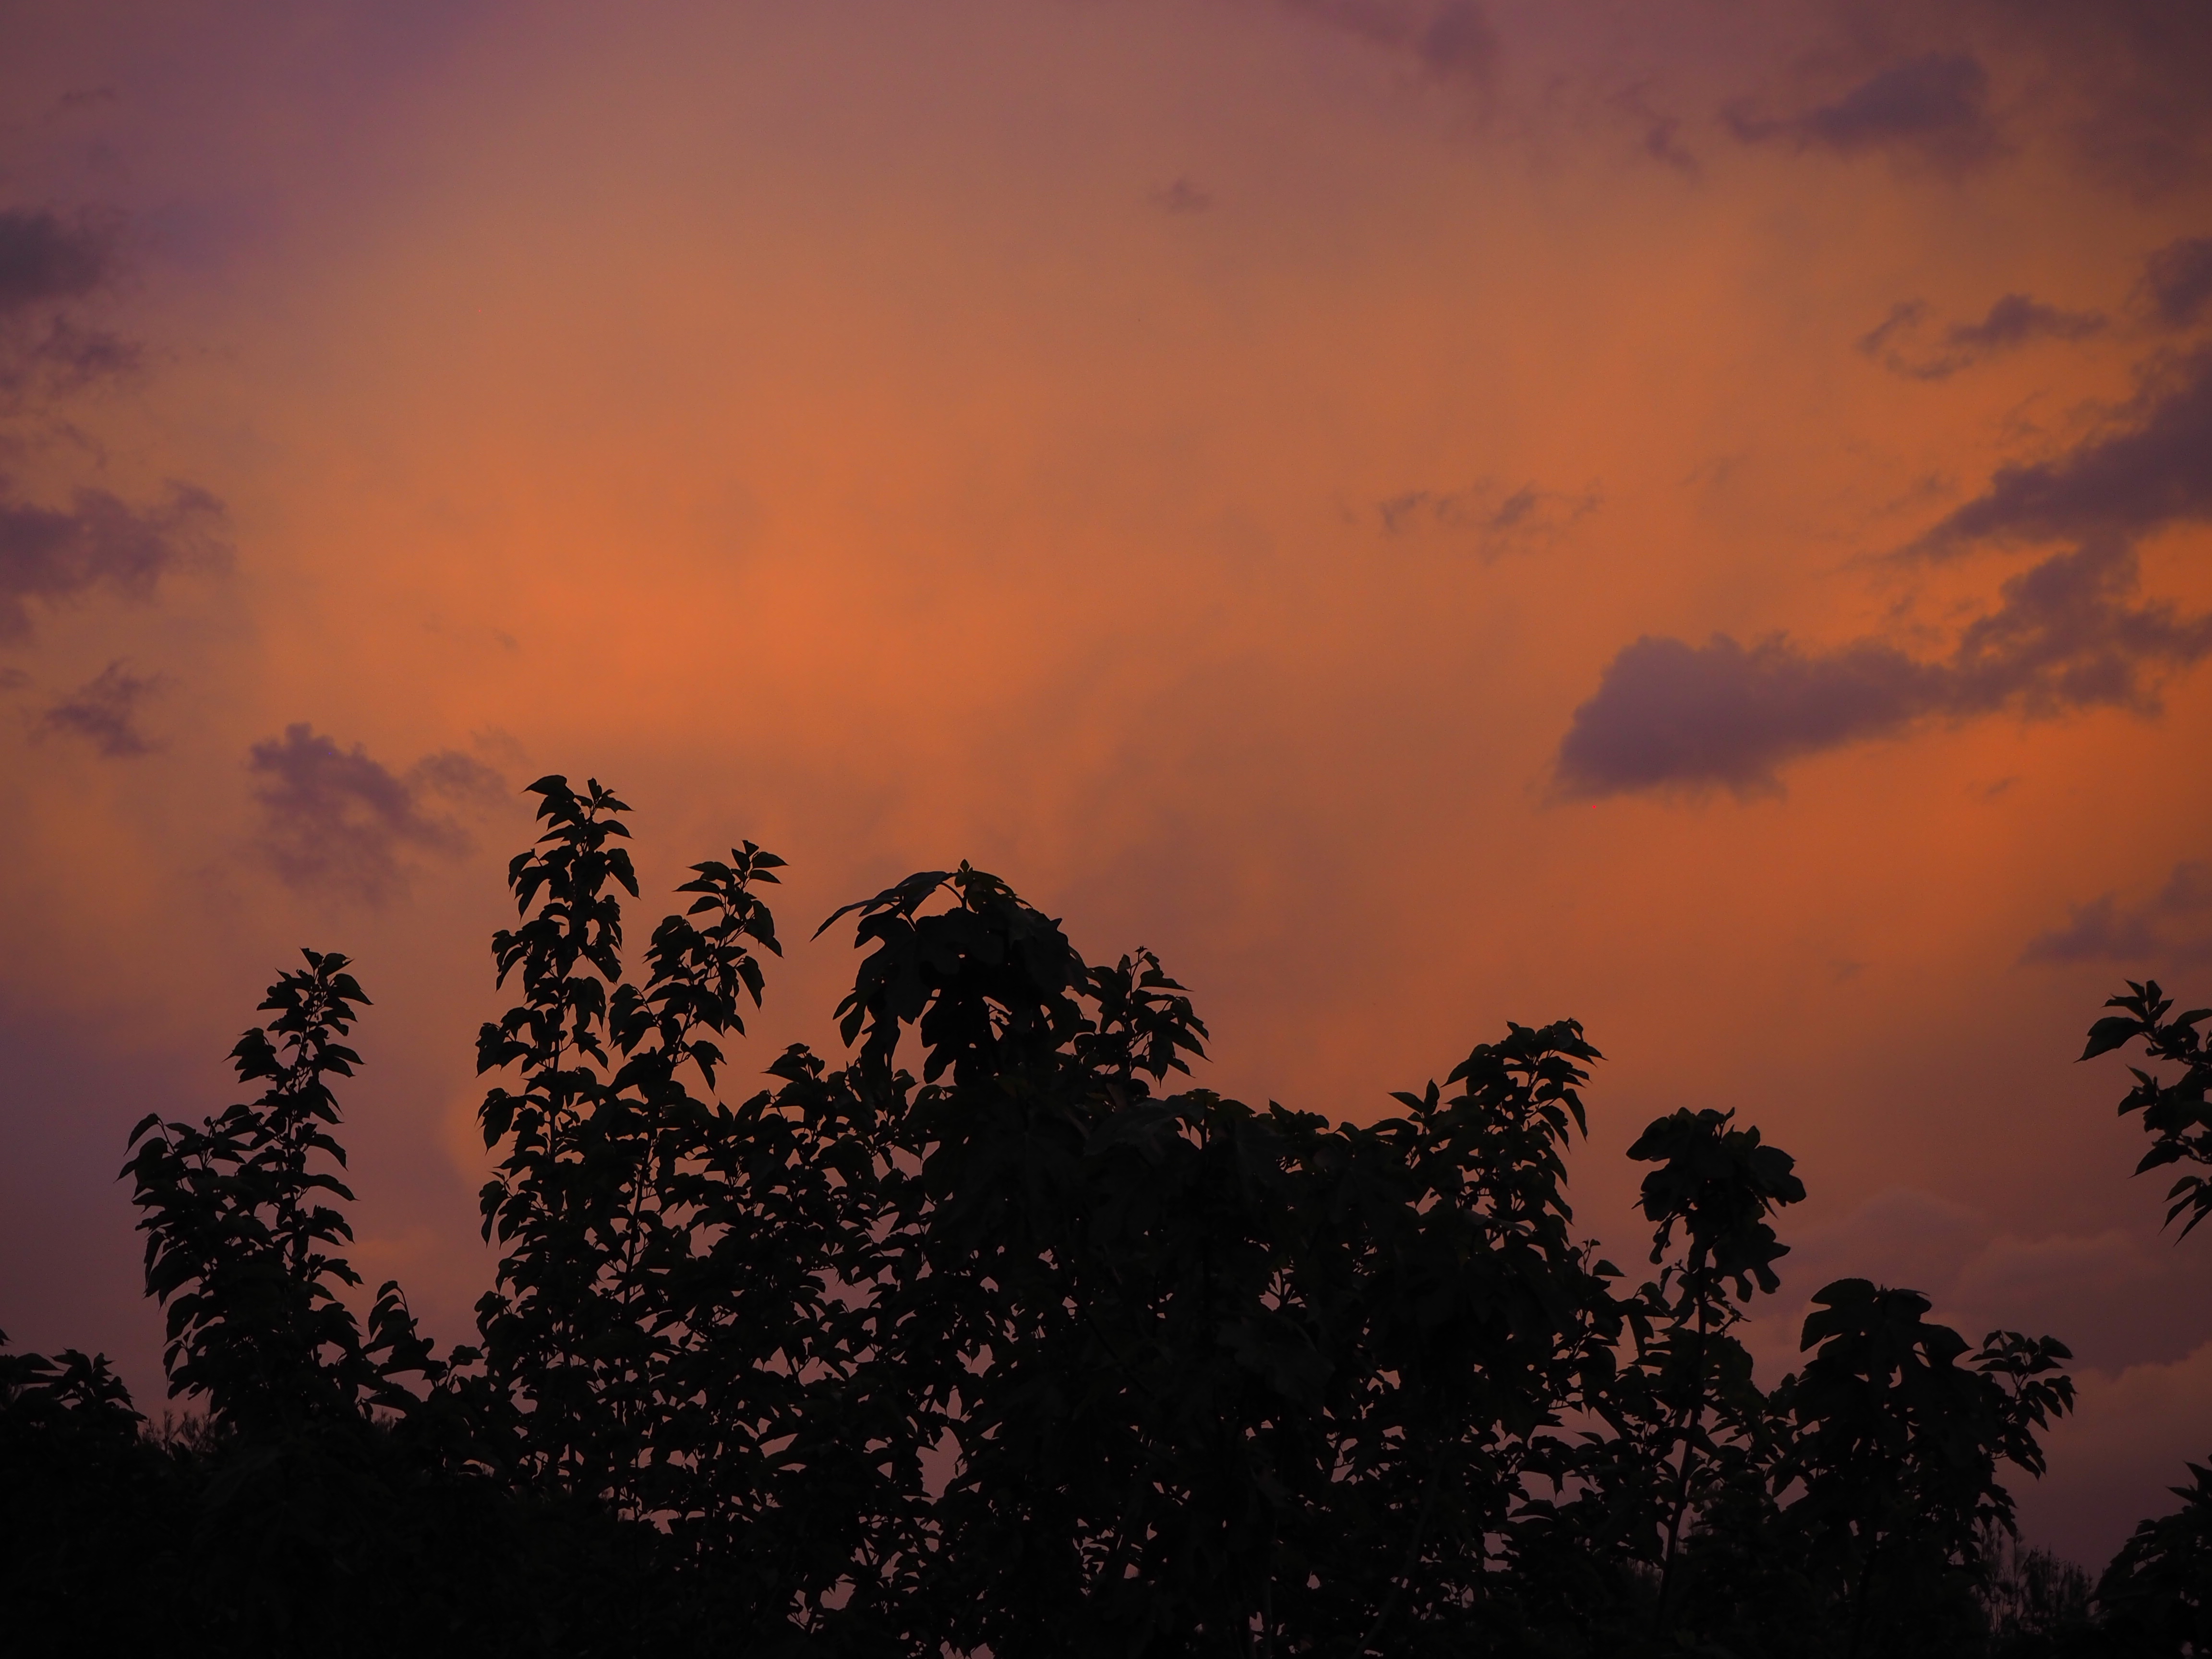
sunset, nature, shadows, tree, sky, cloud, afterglow, red sky at morning, atmosphere, dawn, dusk, evening, sunrise, morning, atmosphere of earth, phenomenon, meteorological phenomenon, sunlight, darkness, horizon, branch, cumulus, computer wallpaper, night, landscape